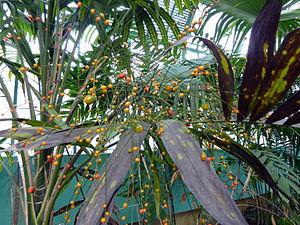
Synechanthus fibrosus, photo prise au jardin des Serres d'Auteuil (Paris)
Synechanthus est un genre de palmiers de la famille des Arecaceae natif du Mexique, de l'Amérique du Sud et de l'Amérique centrale. Il contient les espèces suivantes :
Chamaedoreeae est une tribu de la famille des palmiers. Elle comprend cinq genres très dissemblables. Tant par la forme, que par la taille et l’habitat. Comme on le dit souvent «Phylogenetic research in progress at the moment ».